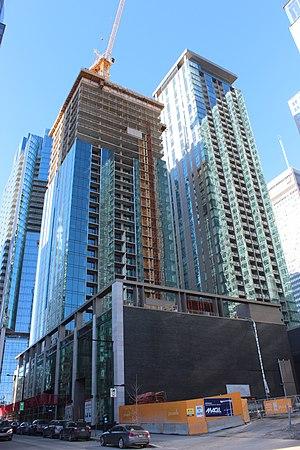
La tour jumelle Rocabella en construction.
Le centre ville de Montréal, Canada, compte actuellement 60 gratte-ciels de 100 mètres de hauteur ou plus. Le plus haut, avec 205 mètres et 51 étages, est le 1000 De La Gauchetière, depuis 1992.